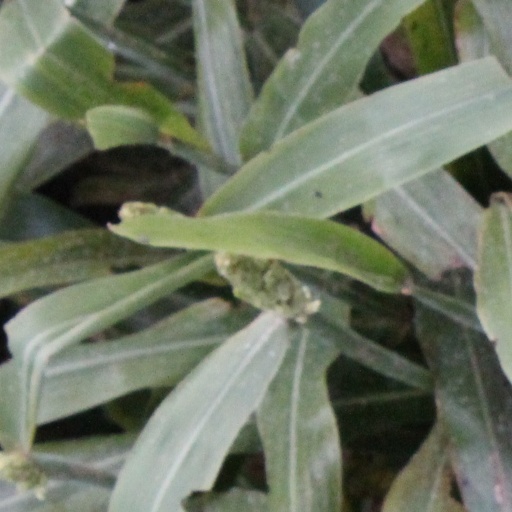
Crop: sorghum